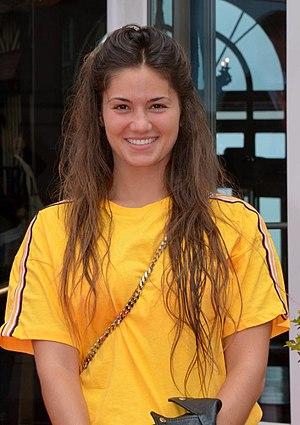
Ophélie Bau au festival du film de Cabourg